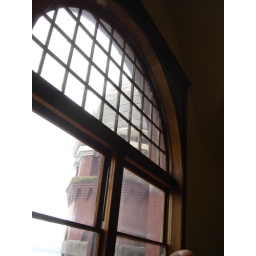
The window above the main door of the courthouse.